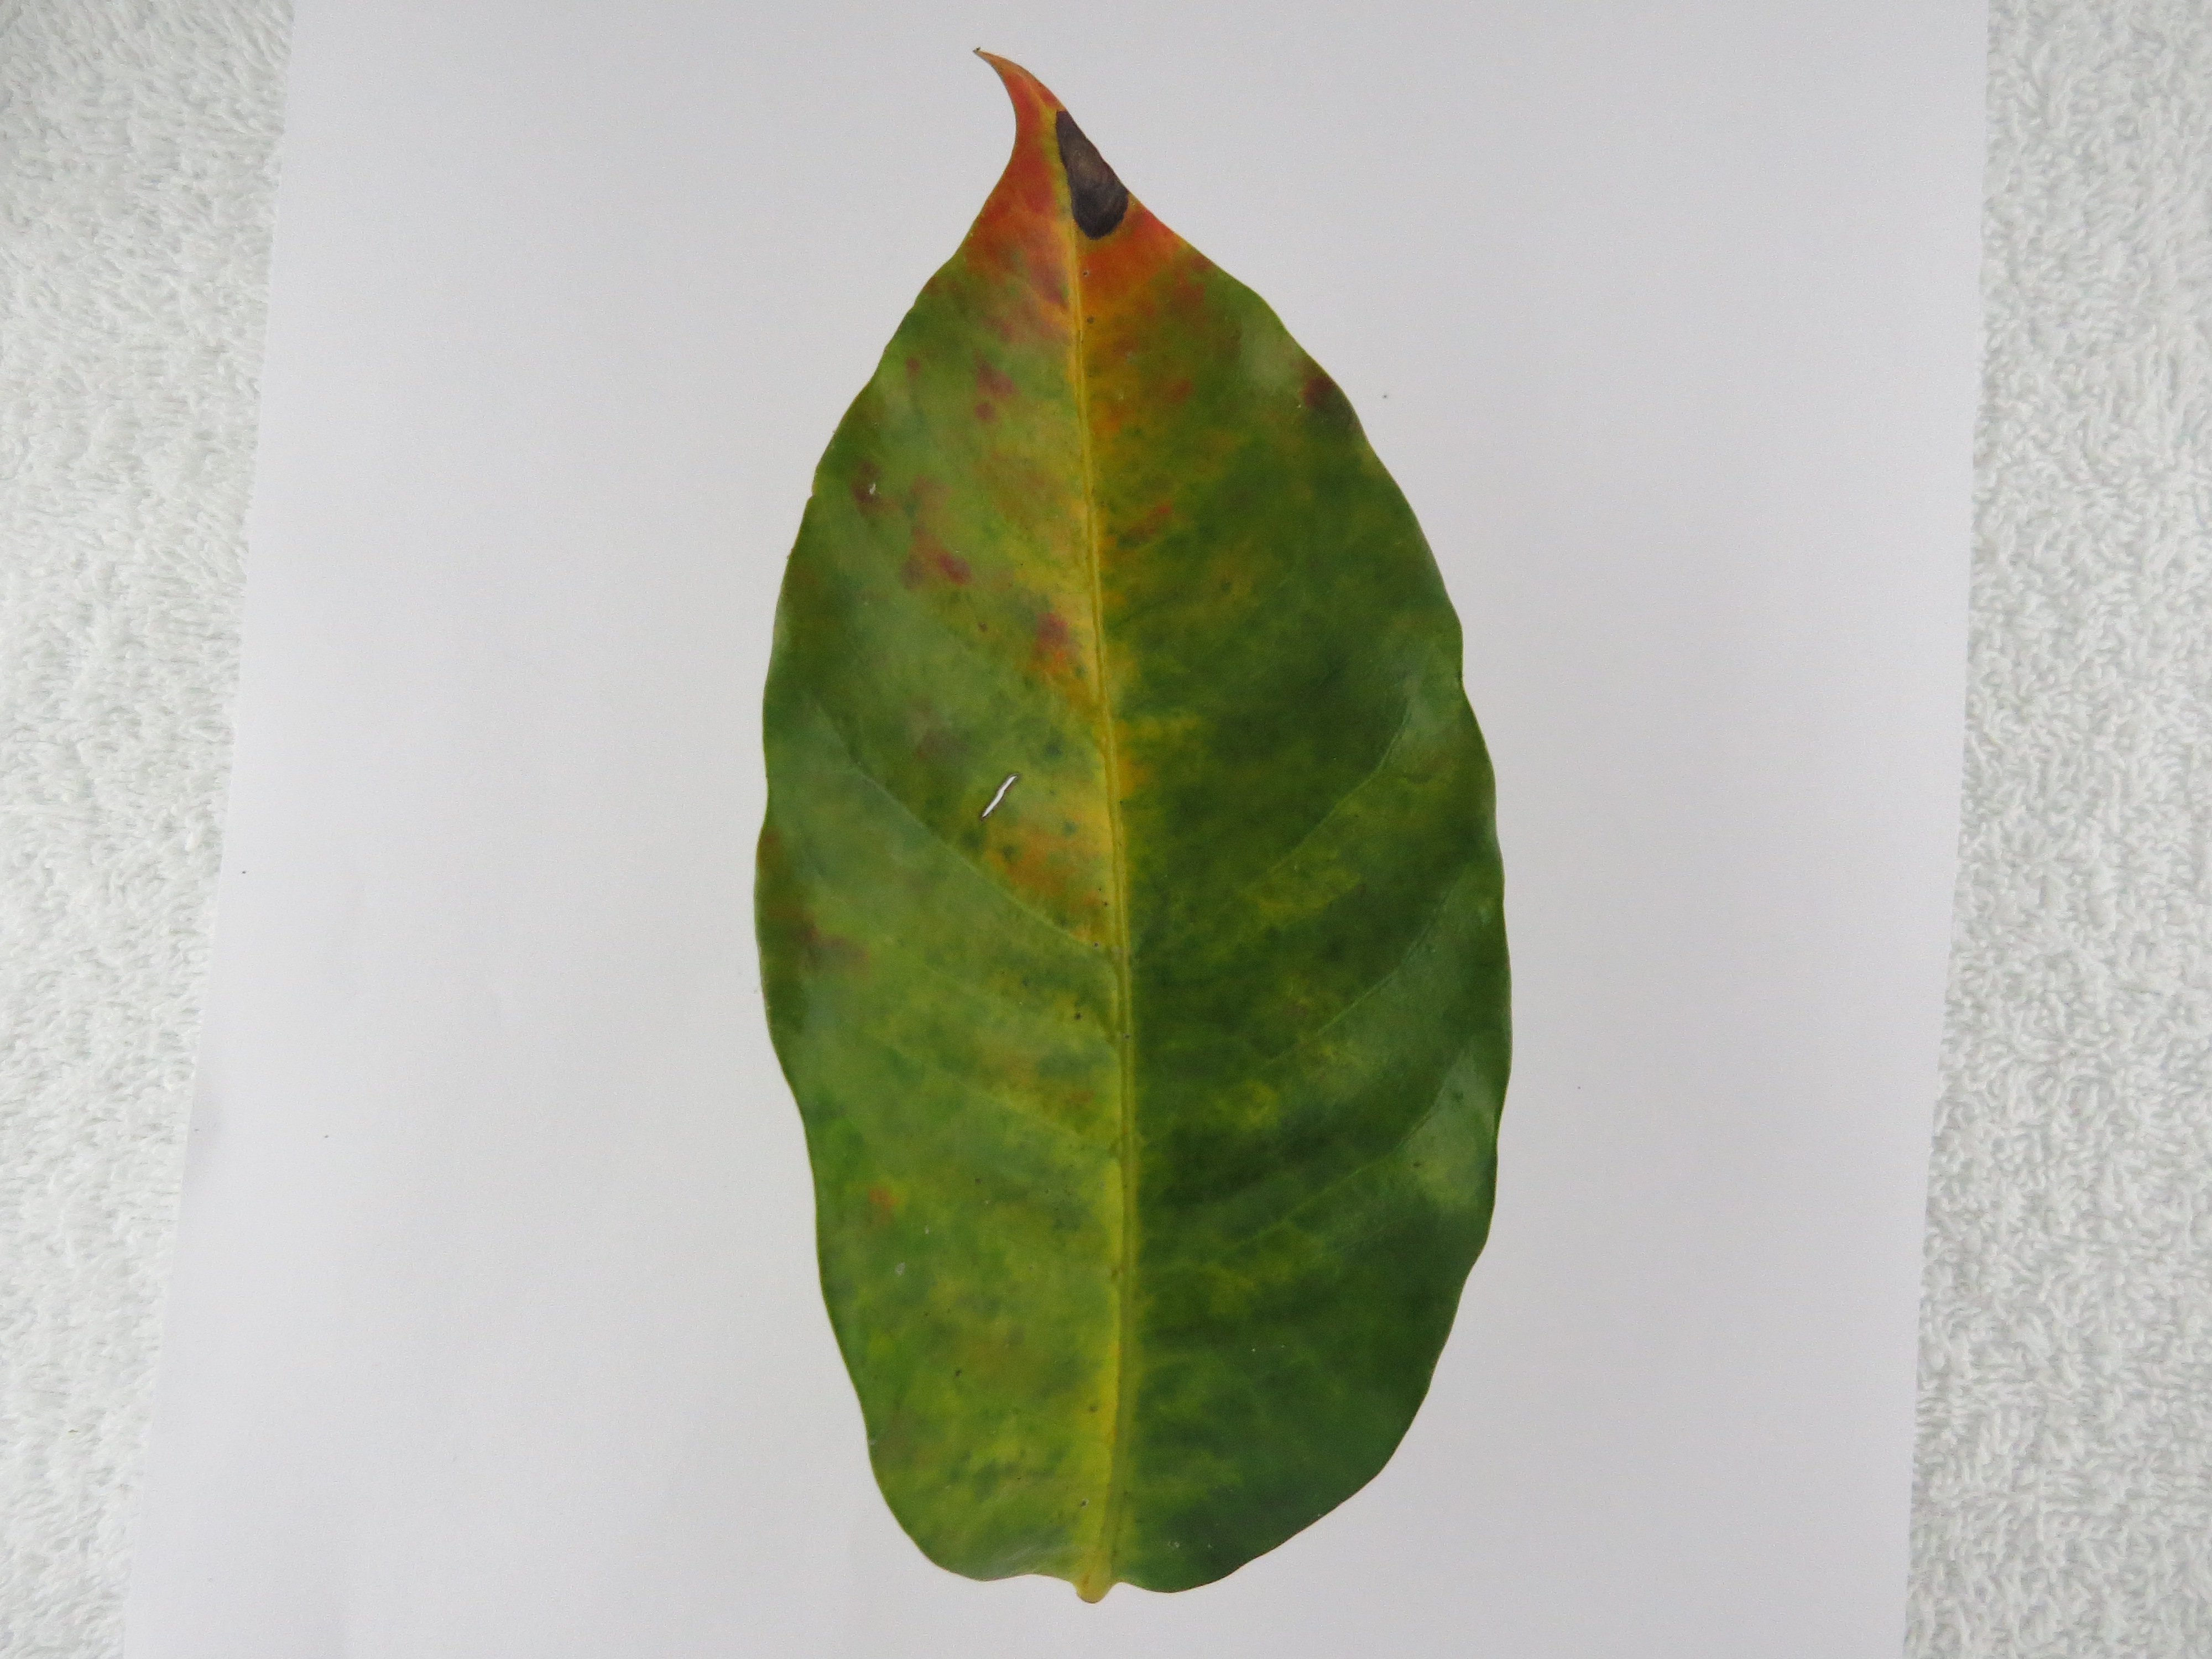
Label: phosphorus-P